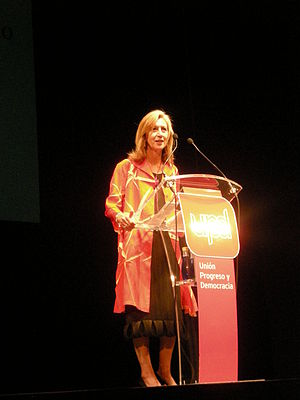
Unión Progreso y Democracia / Ideologi
Rosa Díez in a party meeting.
Unión Progreso y Democracia er et spansk politisk parti, der blev grundlagt i september 2007. Det er et socialt liberalt parti, der har som mål at bygge et føderalt system for Spanien og EU, hvor ansvarsområder er klart fordelt mellem byråd, autonome regioner, Spanien og EU. Partier er imod enhver form for nationalisme, og det har den opfattelse, at spansk statsborgerskab rangerer over regionale identiter baseret på religion, sprog, eller fødested.